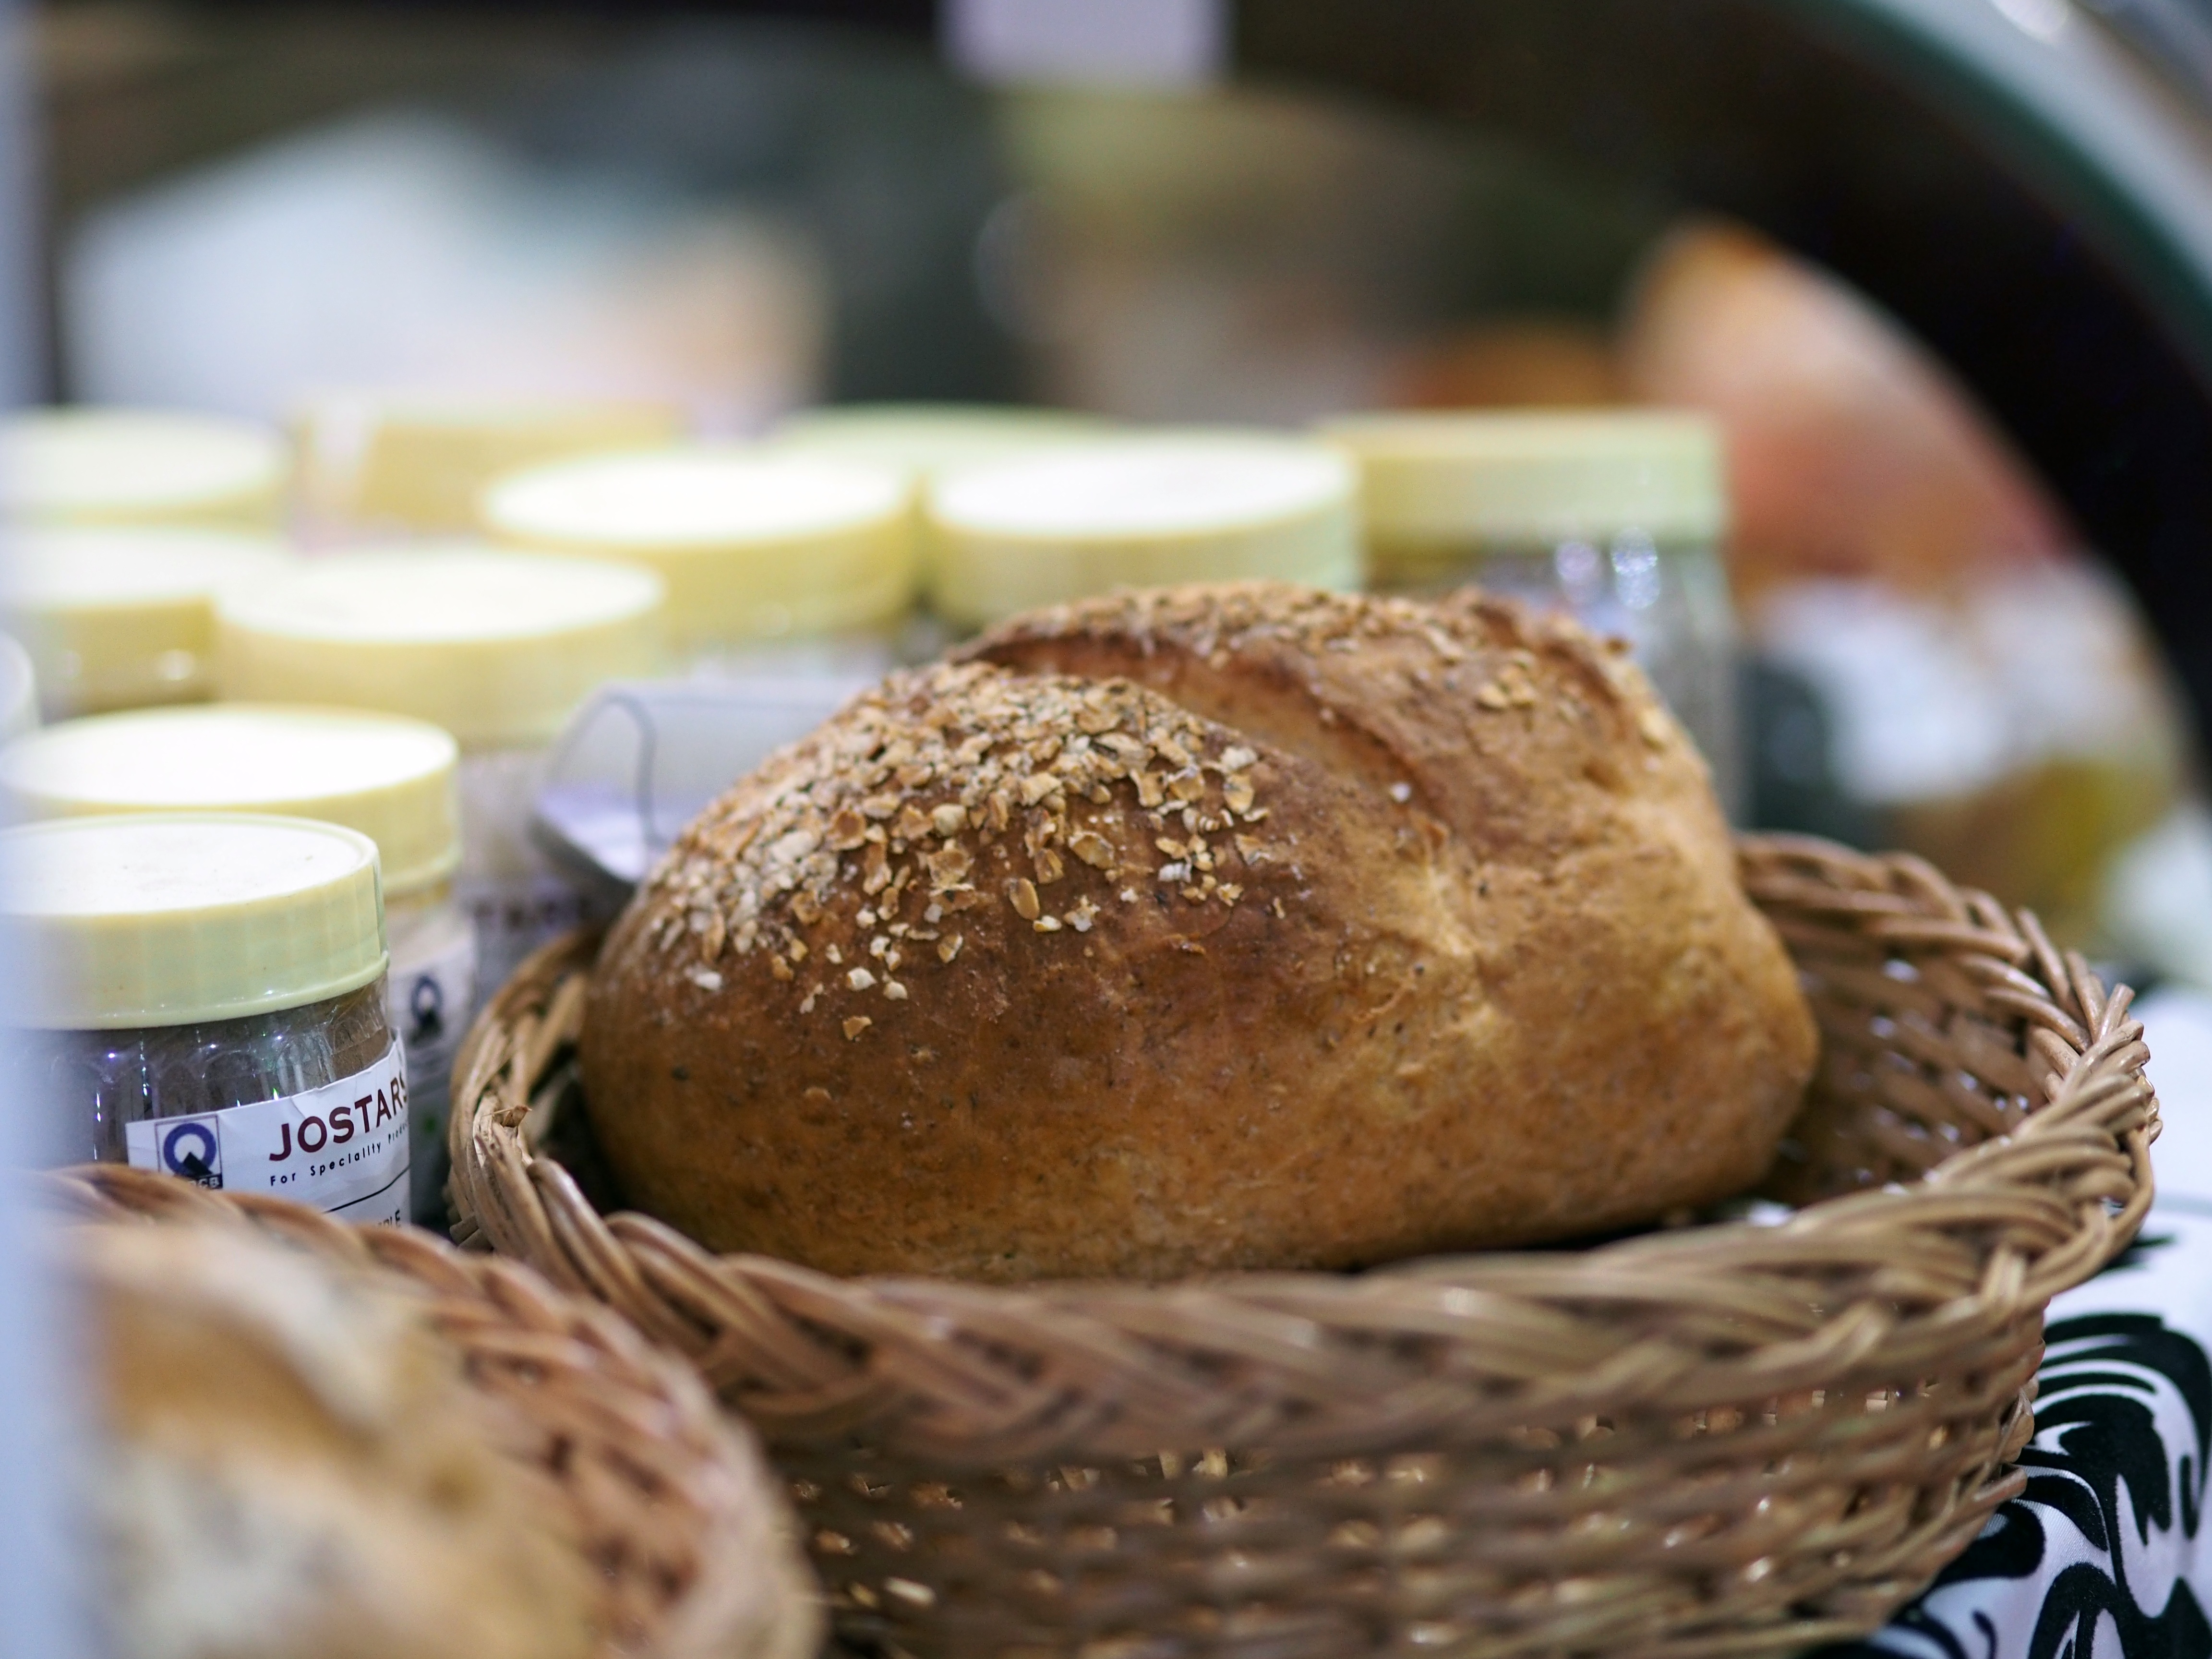
dish, meal, food, breakfast, baking, bread, bakery, coconut, baked goods, grass family